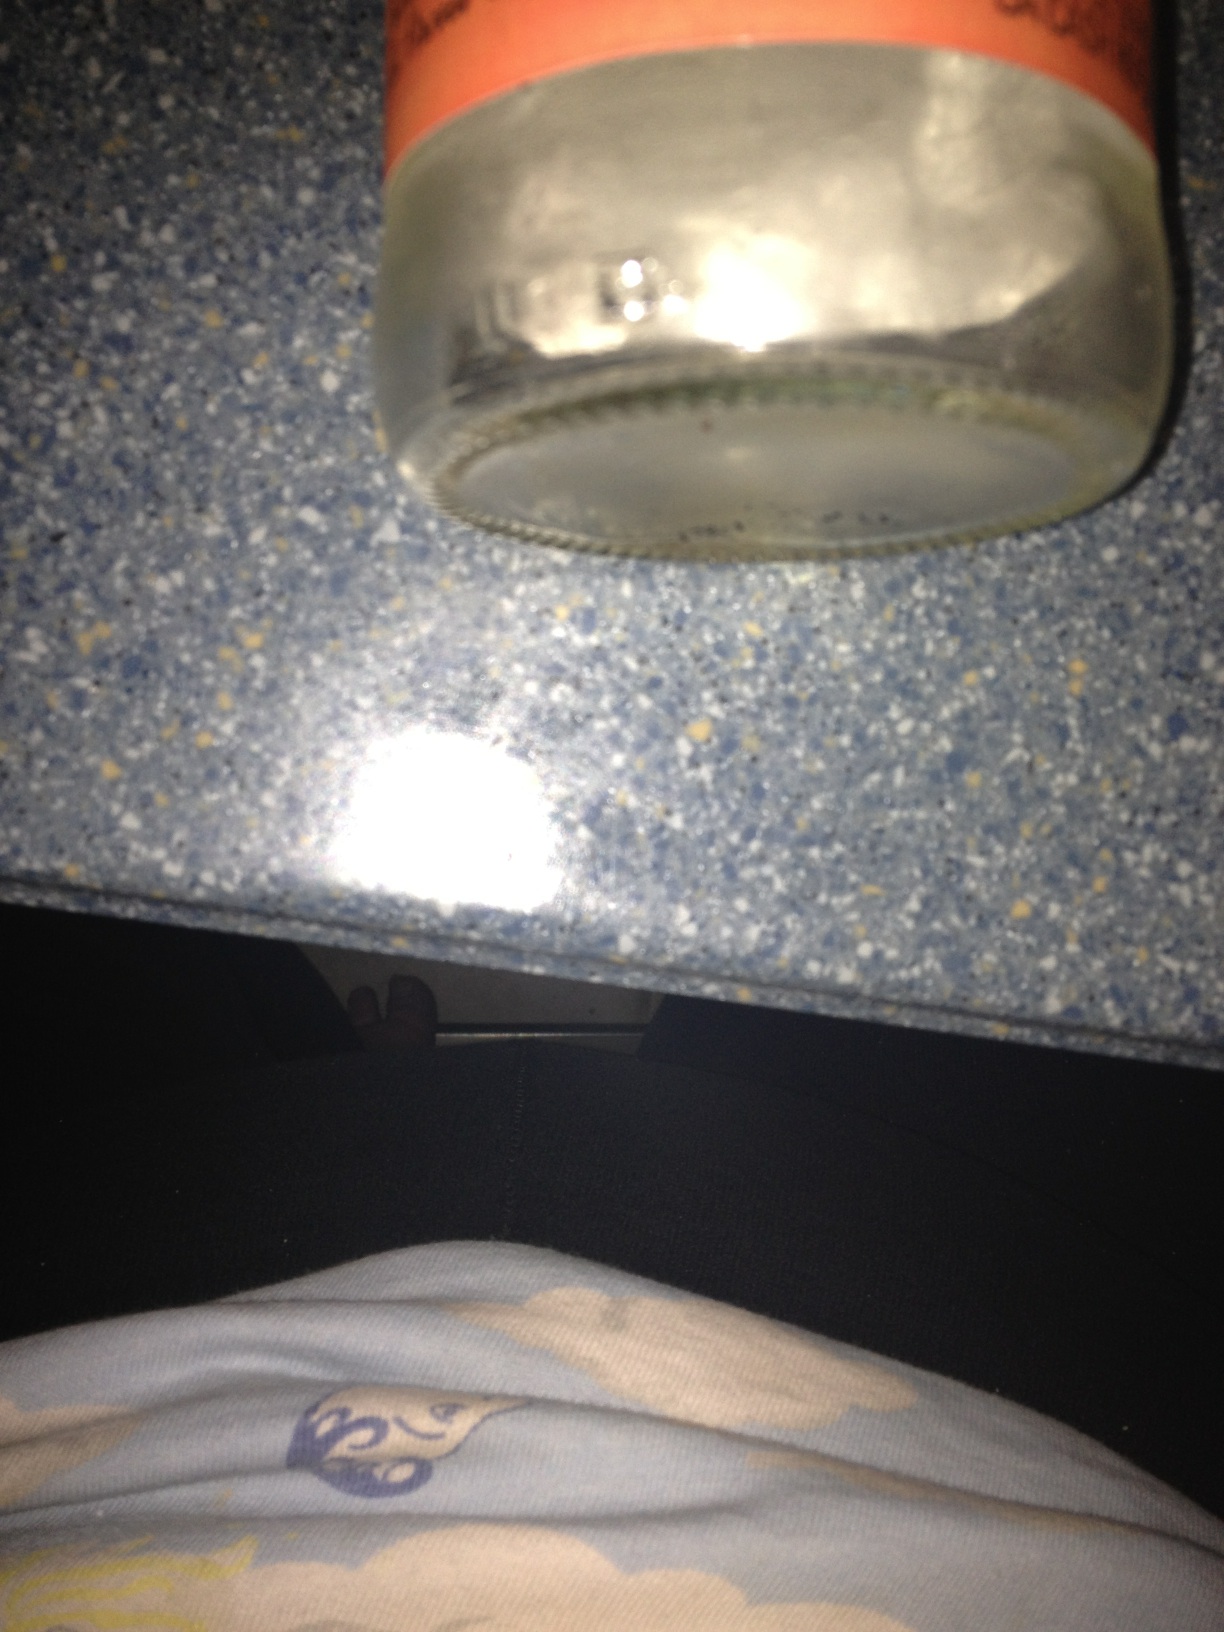Question: What flavor is this?
Answer: unanswerable